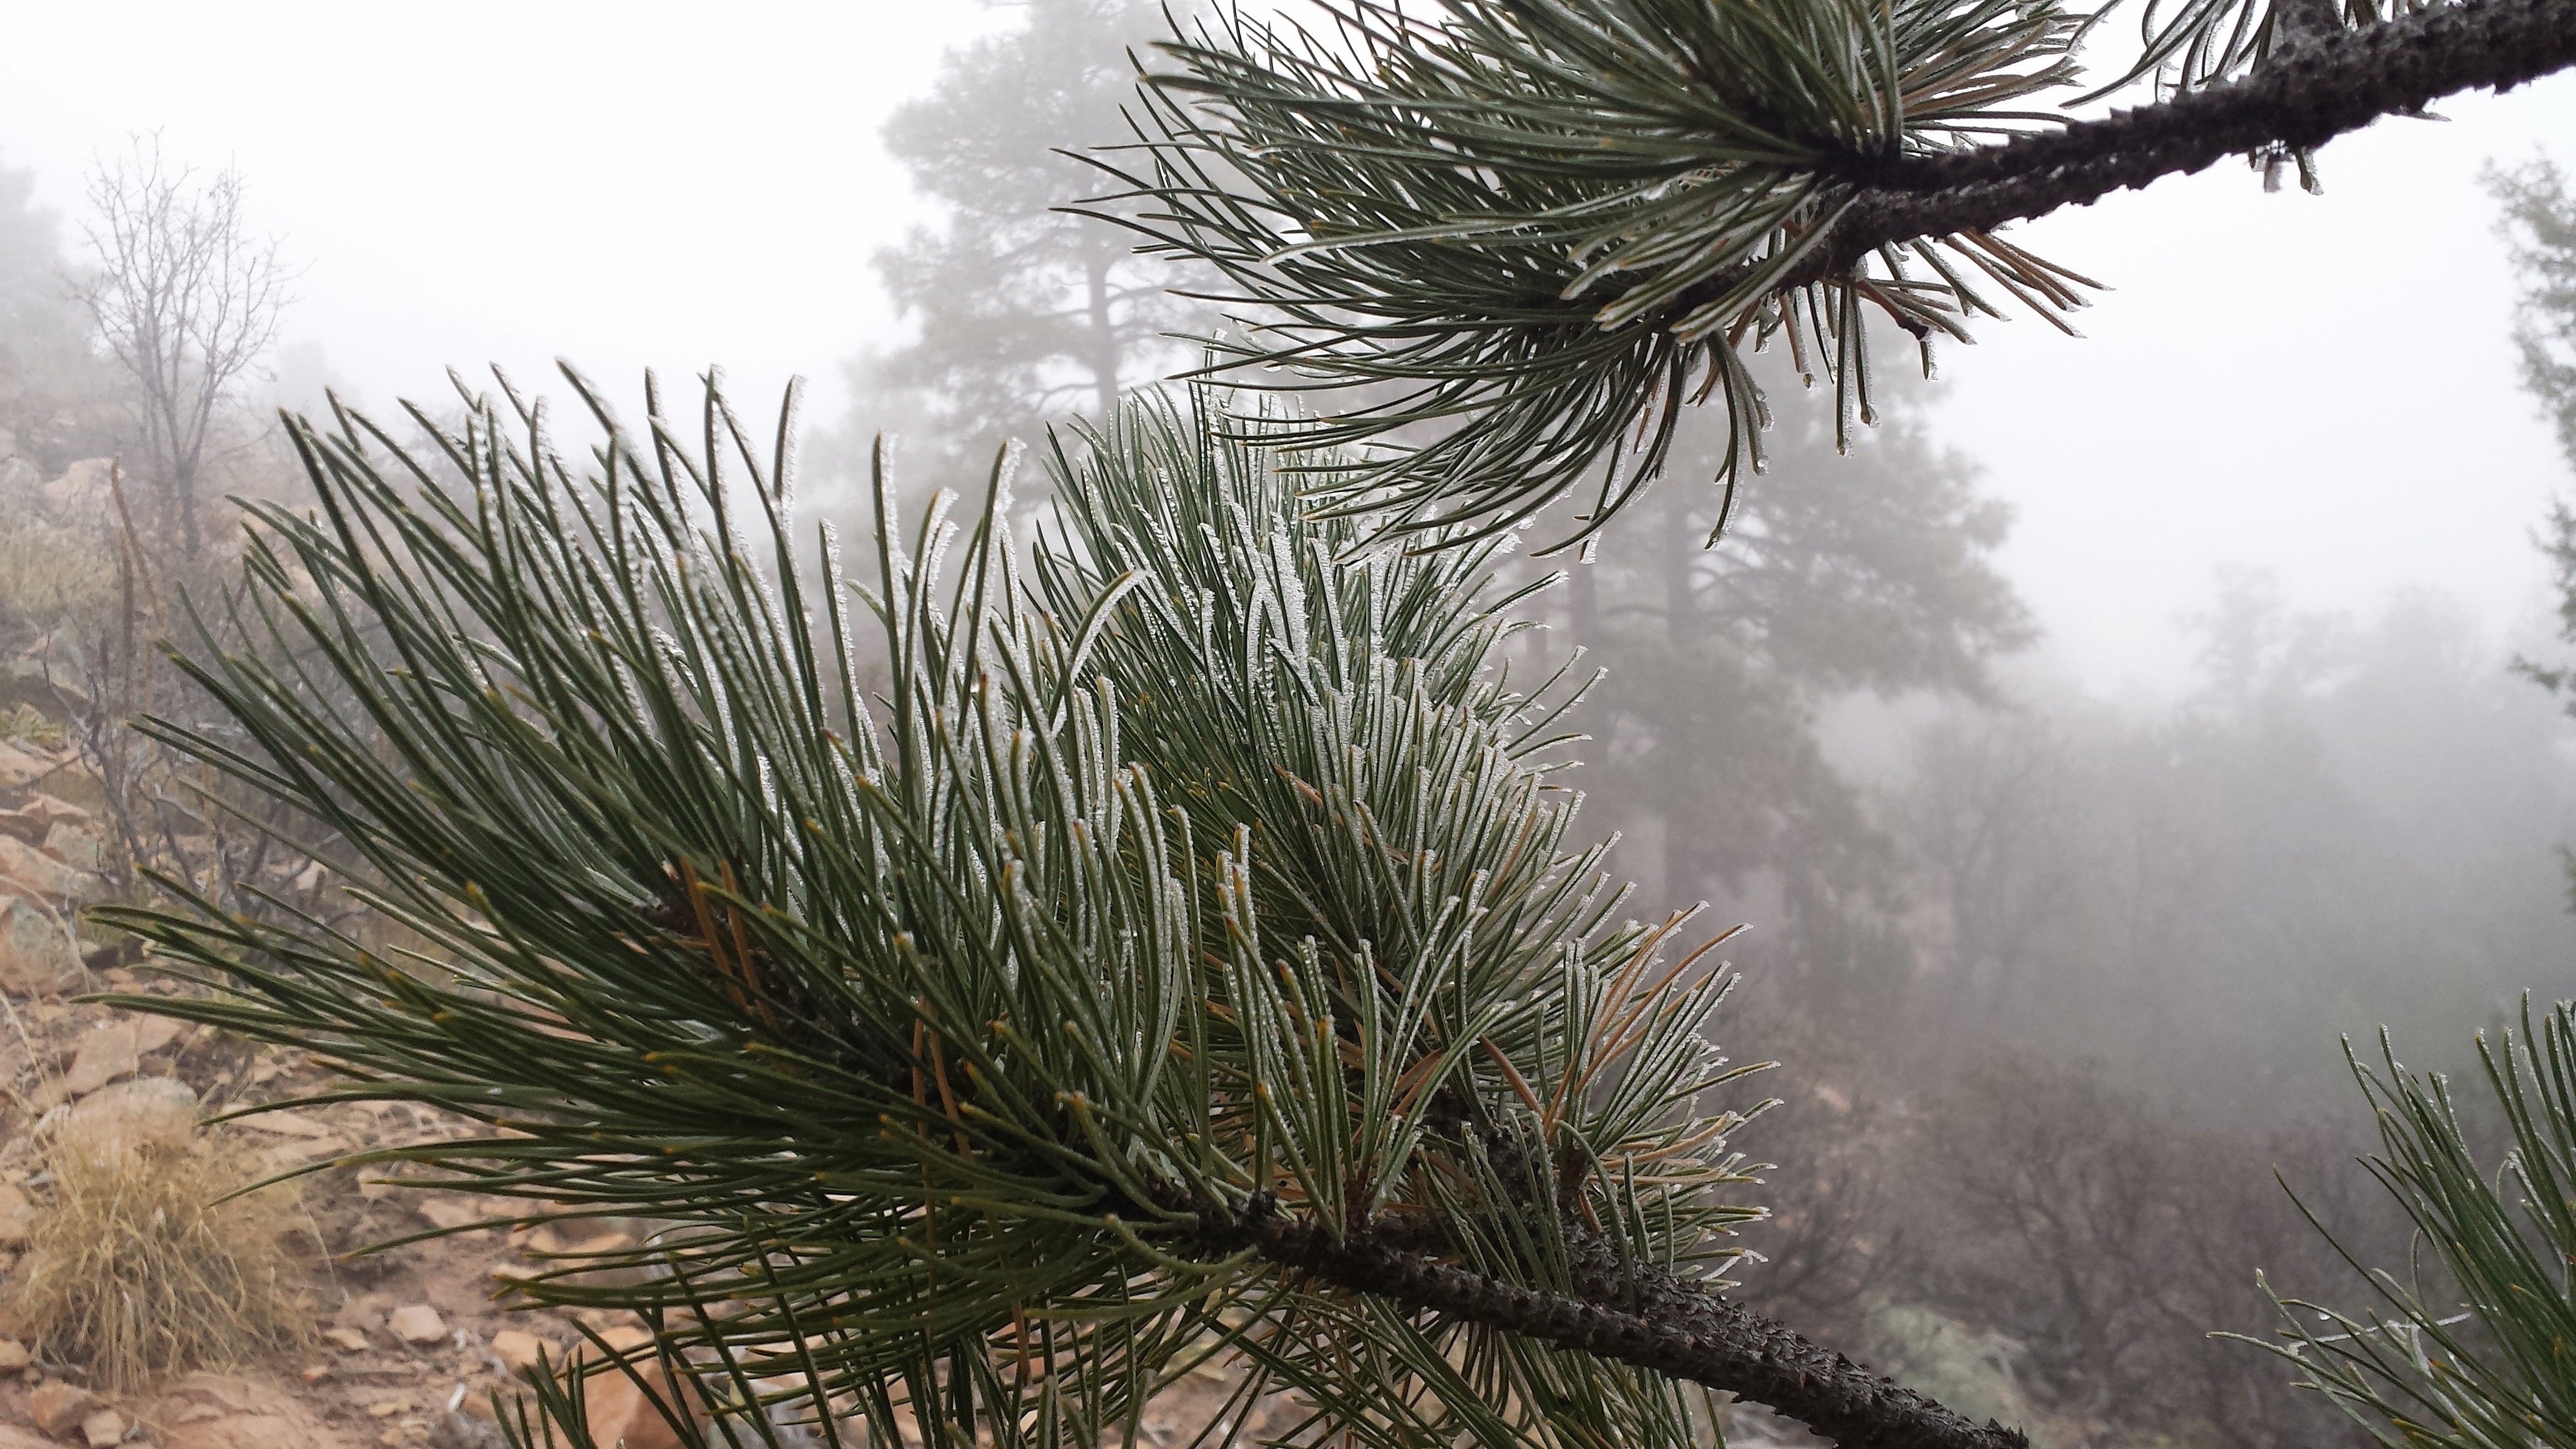
landscape, tree, nature, forest, outdoor, branch, snow, cold, winter, plant, wood, fog, mist, wind, frost, foggy, pine, environment, green, scenic, natural, evergreen, scenery, weather, botany, freeze, frozen, fir, season, conifer, spruce, cool, icy, needles, seasonal, december, ecosystem, freezing, pine needles, atmospheric phenomenon, woody plant, land plant, arecales, palm family